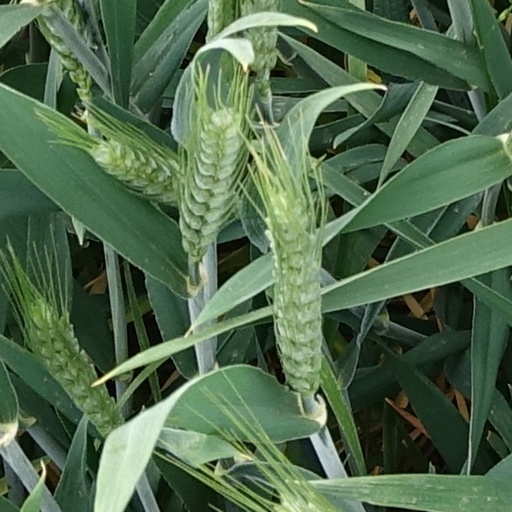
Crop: wheat